Comfort food

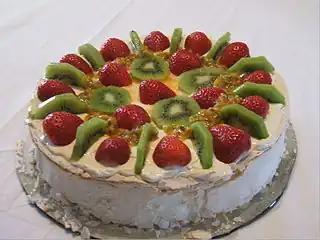
A Pavlova garnished with fruit and cream

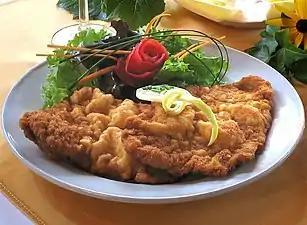
Wiener Schnitzel

Austrian (and especially Viennese) comfort foods may include the following foods: